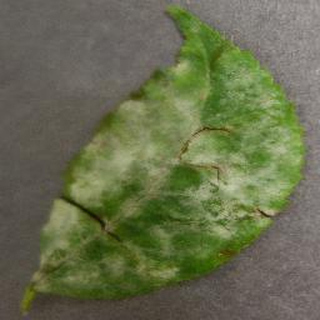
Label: cherry_powdery_mildew